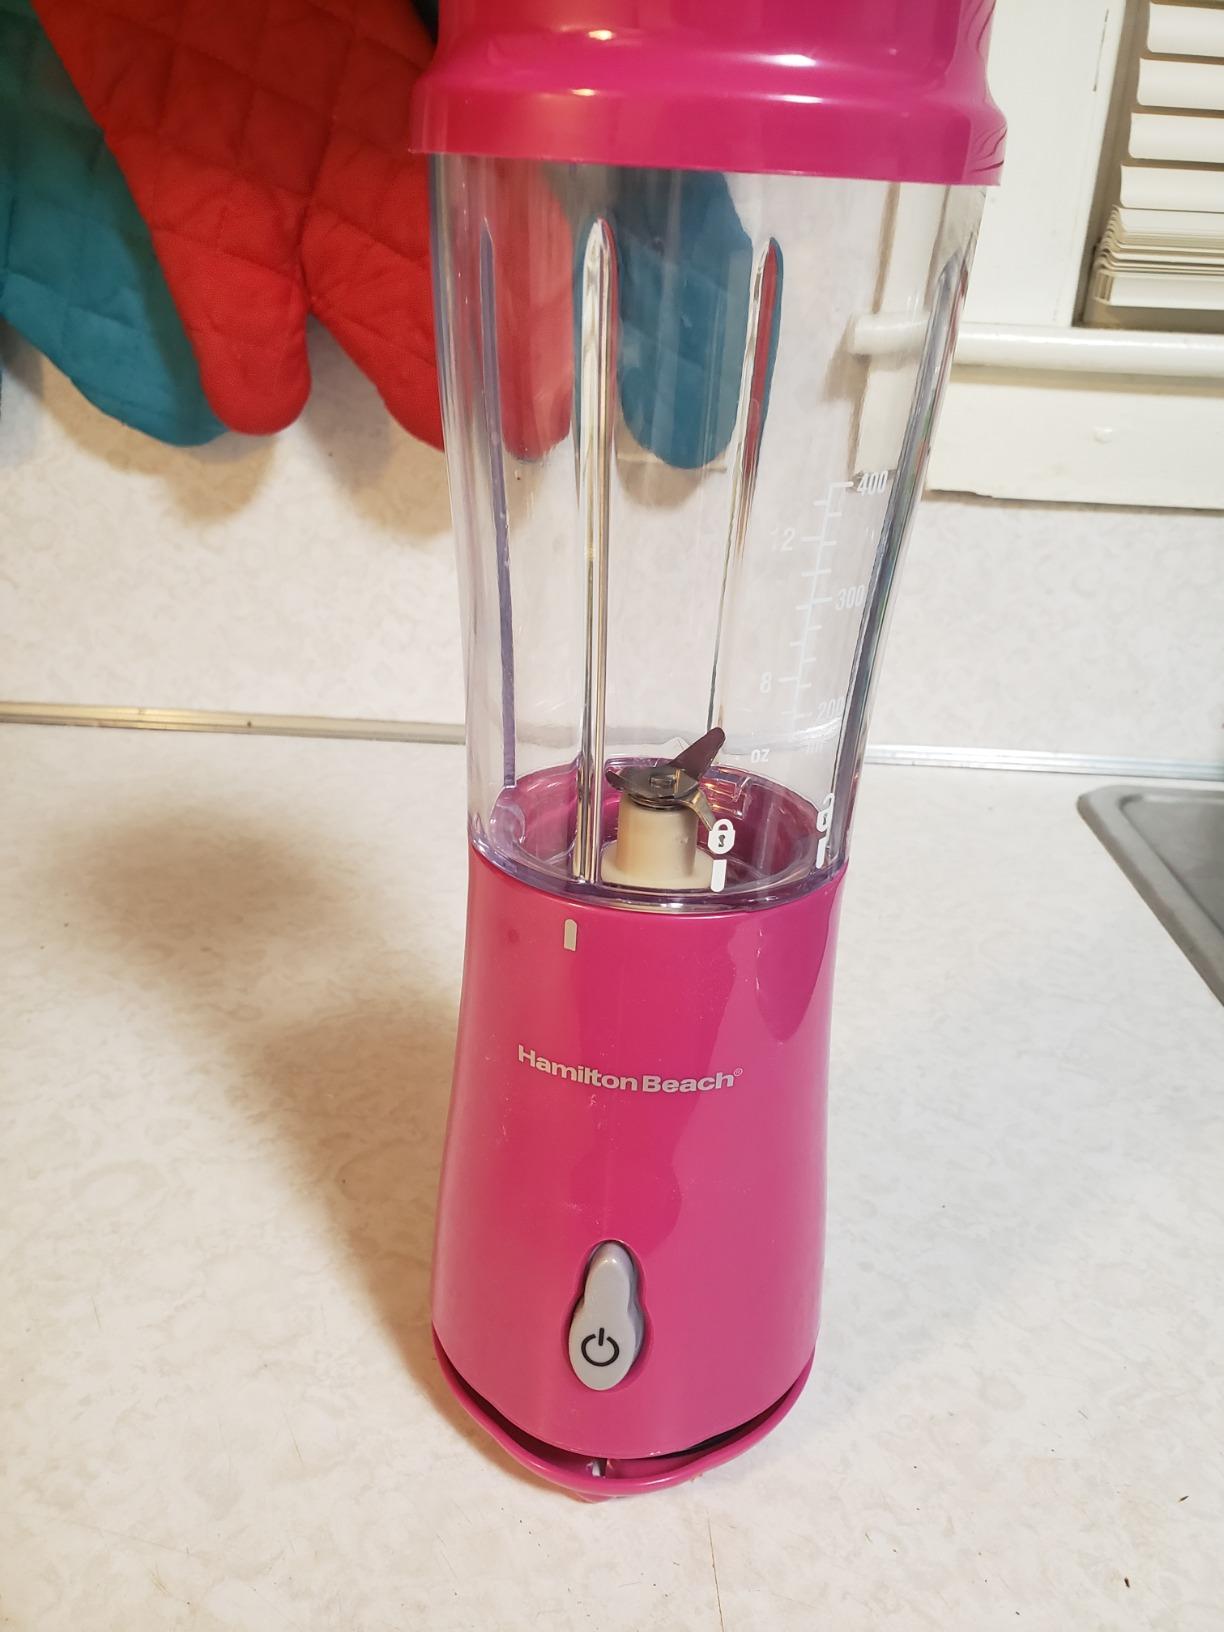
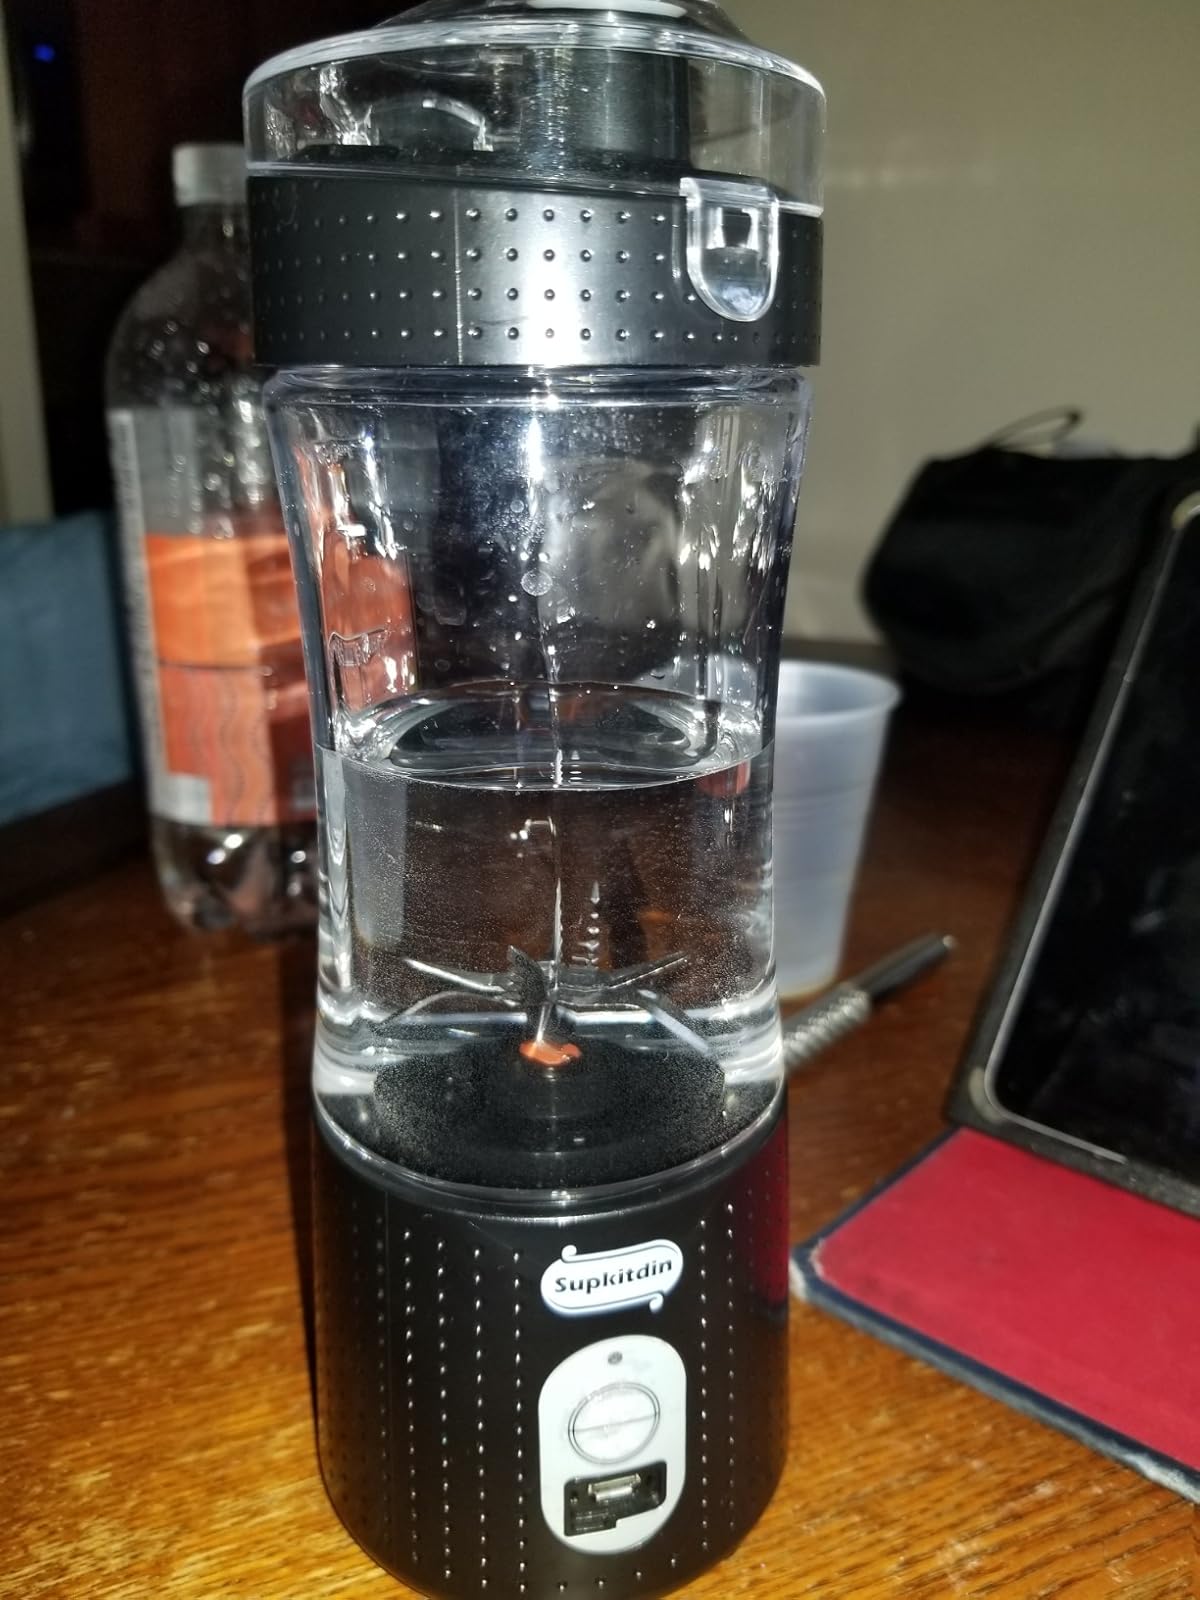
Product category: items_blender
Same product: no